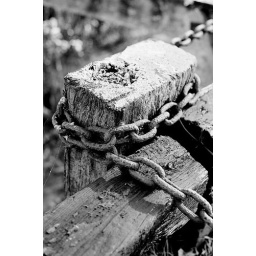
Permenant boat mooring on a frosted winter morning on the Colne river in Rowhedge